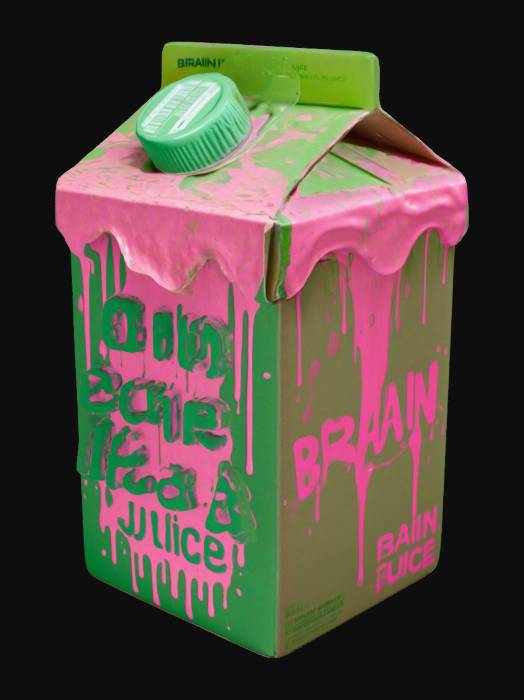
미적 점수 (1~10점): 8